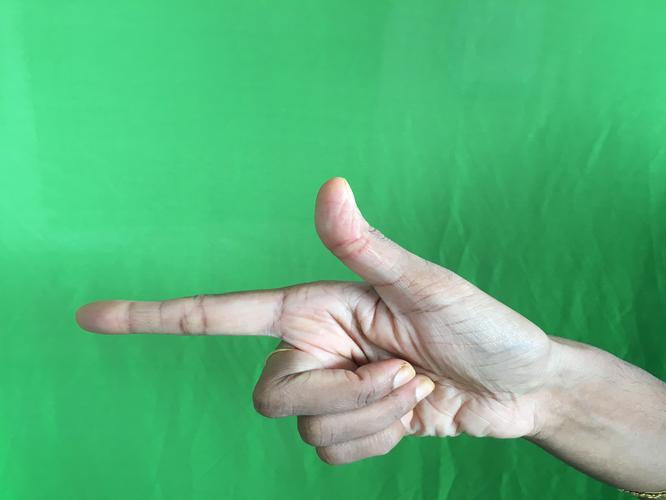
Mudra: Chandrakala
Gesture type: single_hand